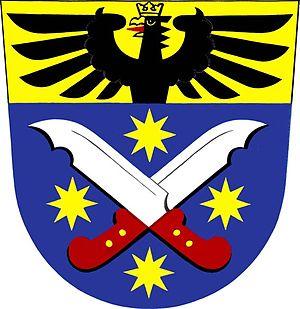
Lechotice est une commune du district de Kroměříž, dans la région de Zlín, en Tchéquie. Sa population s'élevait à 417 habitants en 2018.